Francisco Marmolejo

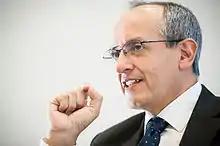

Francisco Marmolejo (born 1961) is an international educational administrator. Currently, he is the President of Higher Education at the Qatar Foundation for Education, Science and Community Development, based in Doha, Qatar. From 2012 to 2020, he served as Lead Tertiary Education Specialist of the World Bank. At this institution, he served as Global Coordinator of Tertiary Education from 2012 to 2018, and, from 2016 to 2020 as Lead Education Specialist for India and Asia, based in Delhi, India.